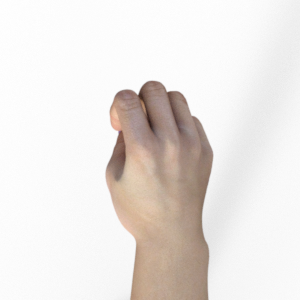
Label: rock